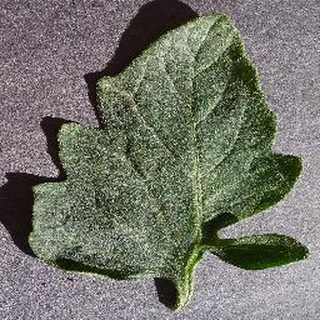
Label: healthy_tomato